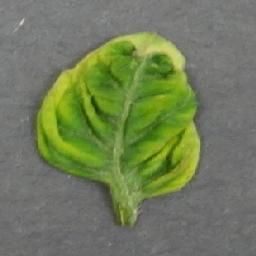
Label: Tomato___Tomato_Yellow_Leaf_Curl_Virus